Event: Nepal Earthquake
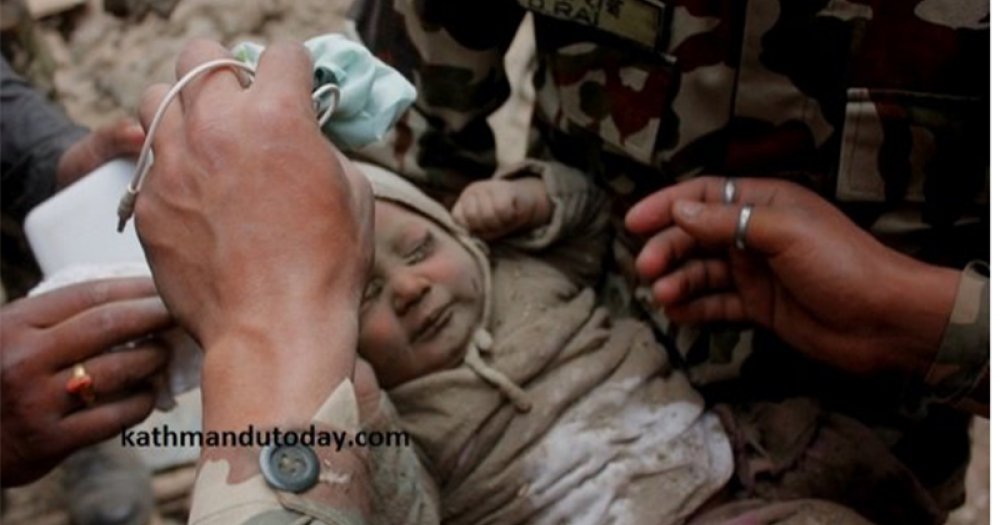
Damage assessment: damage